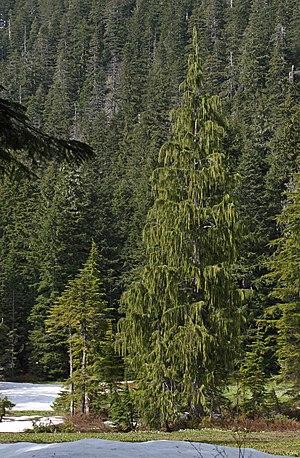
Le cyprès de Leyland est un arbre hybride de la famille des Cupressaceae, largement cultivé notamment pour constituer des haies.